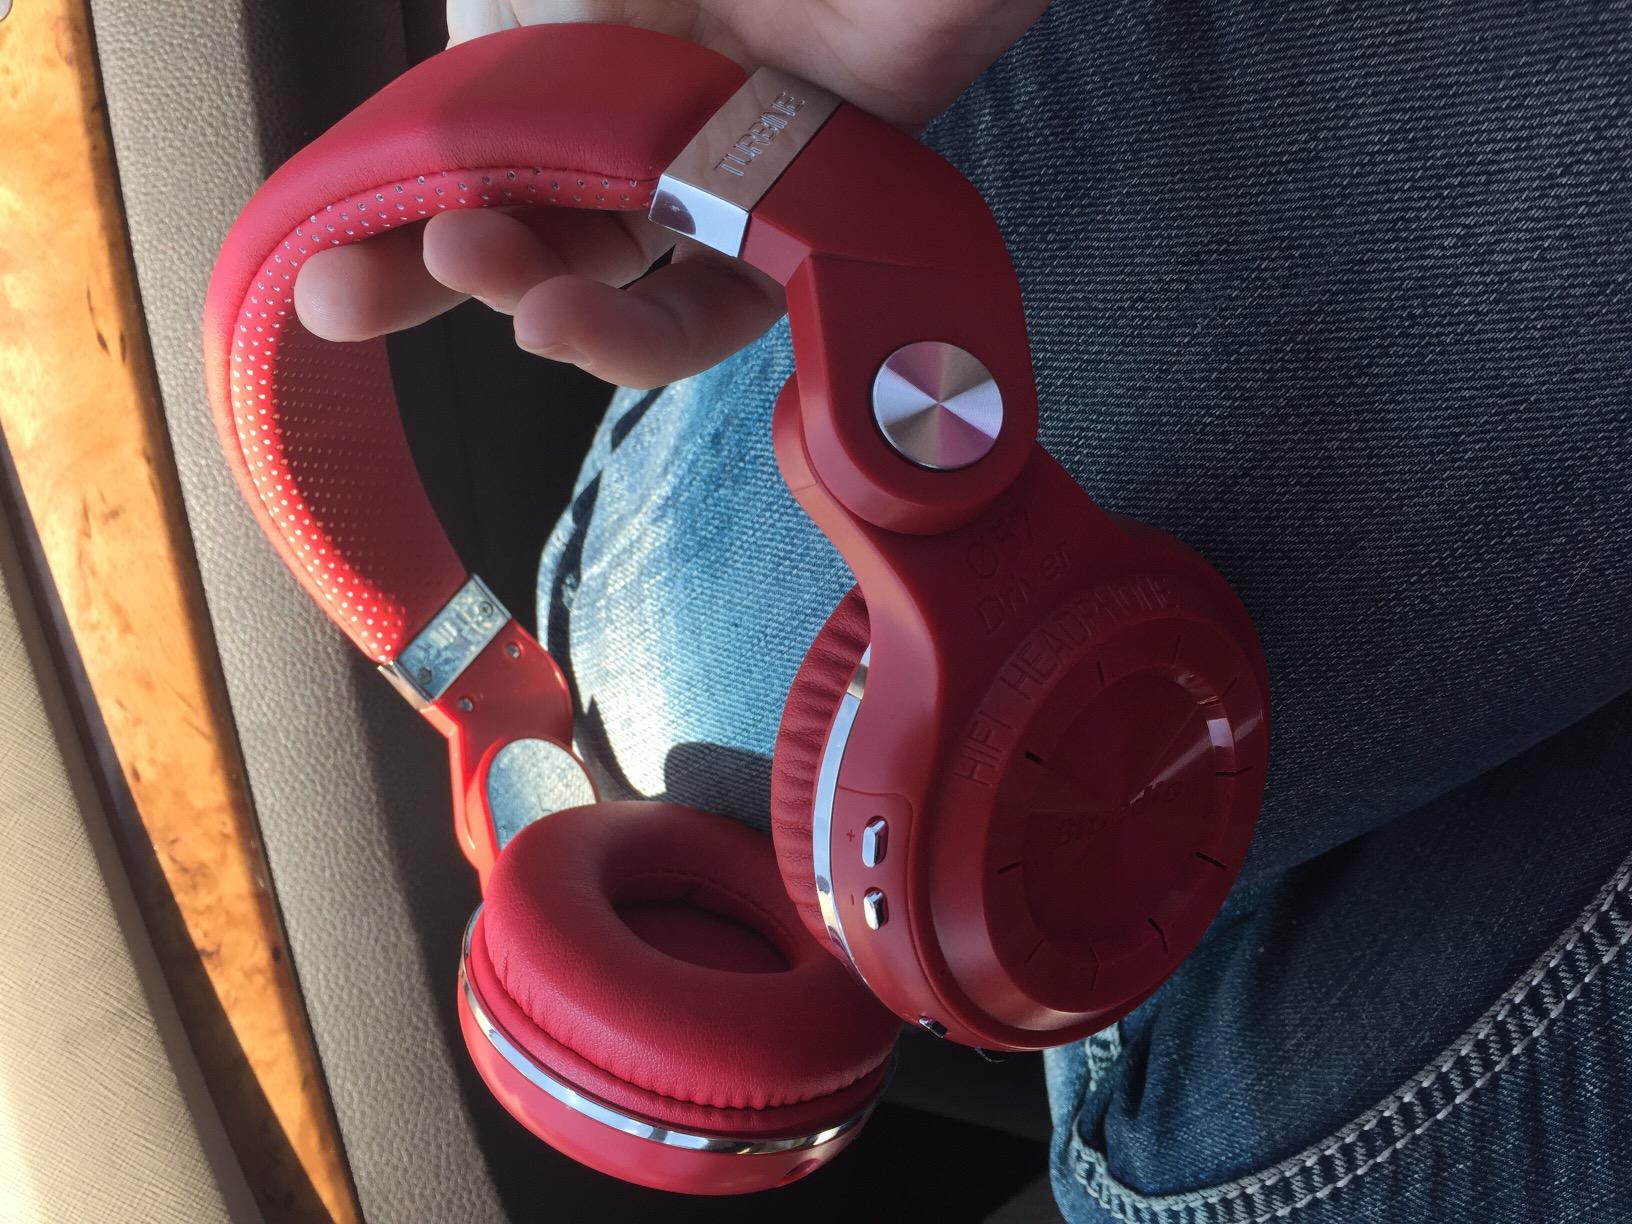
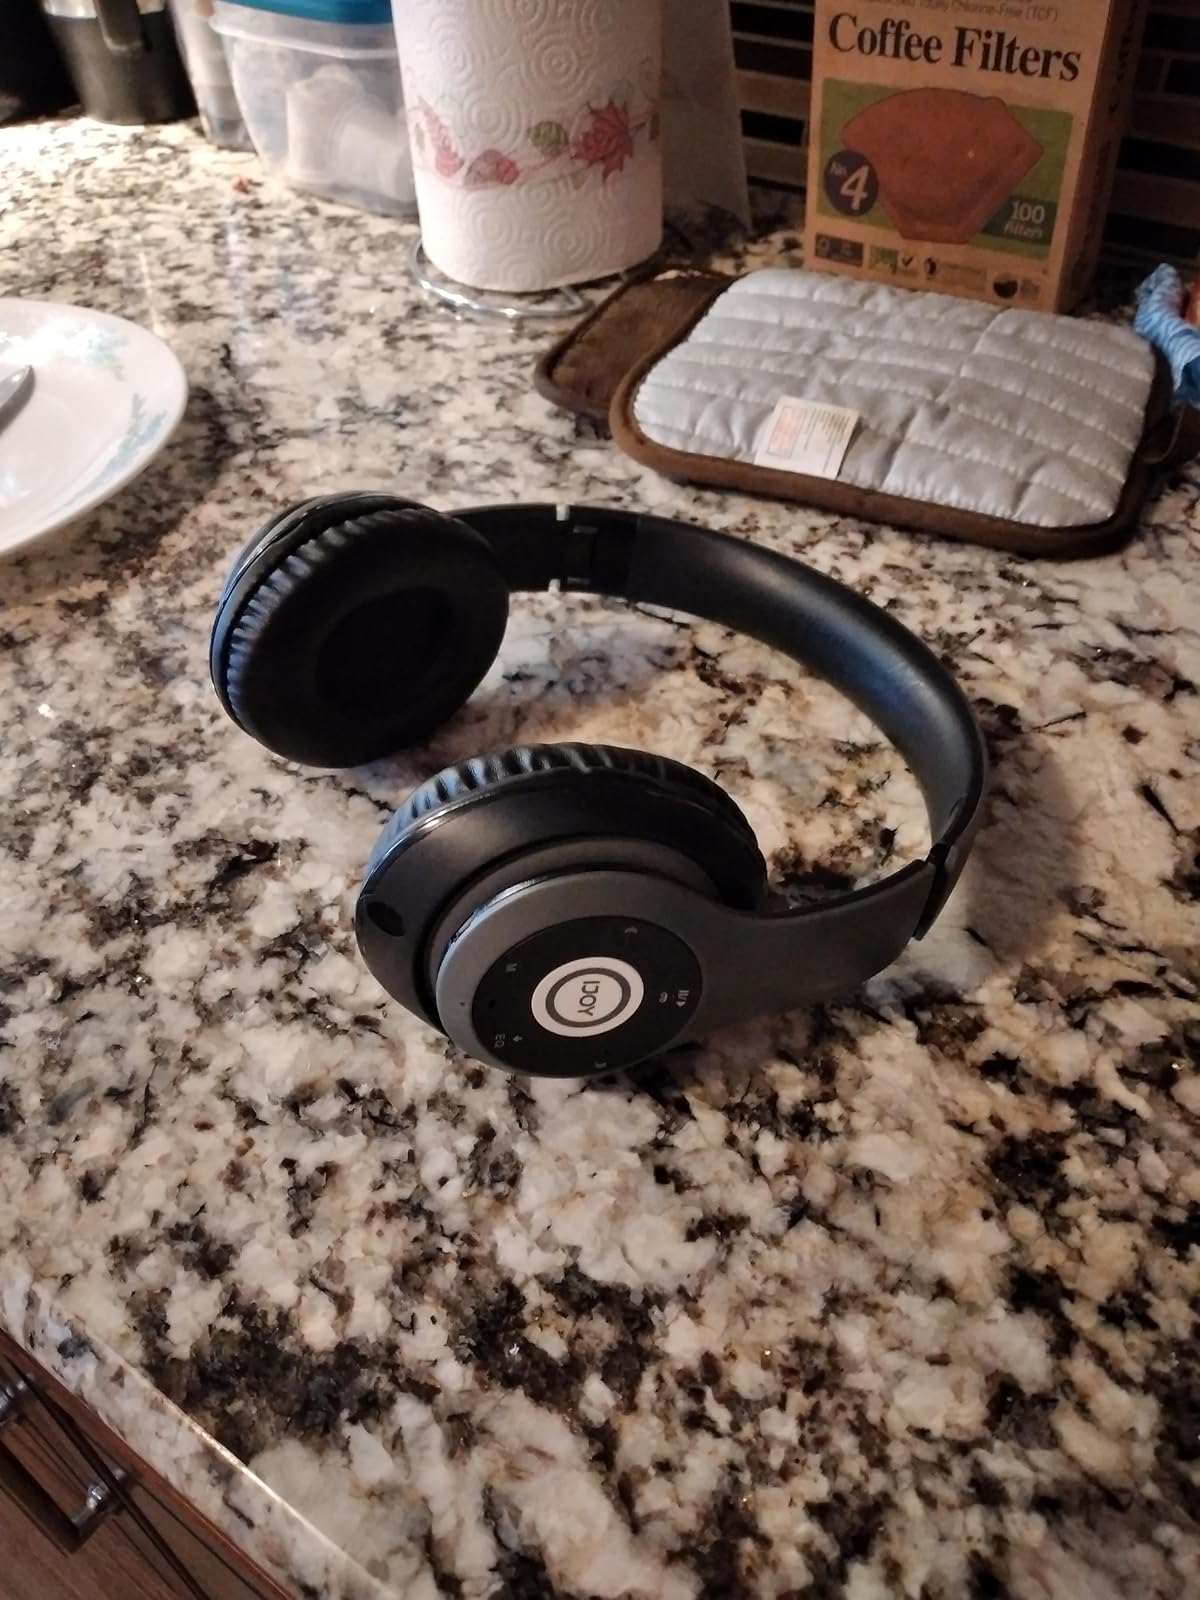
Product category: headphones
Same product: no